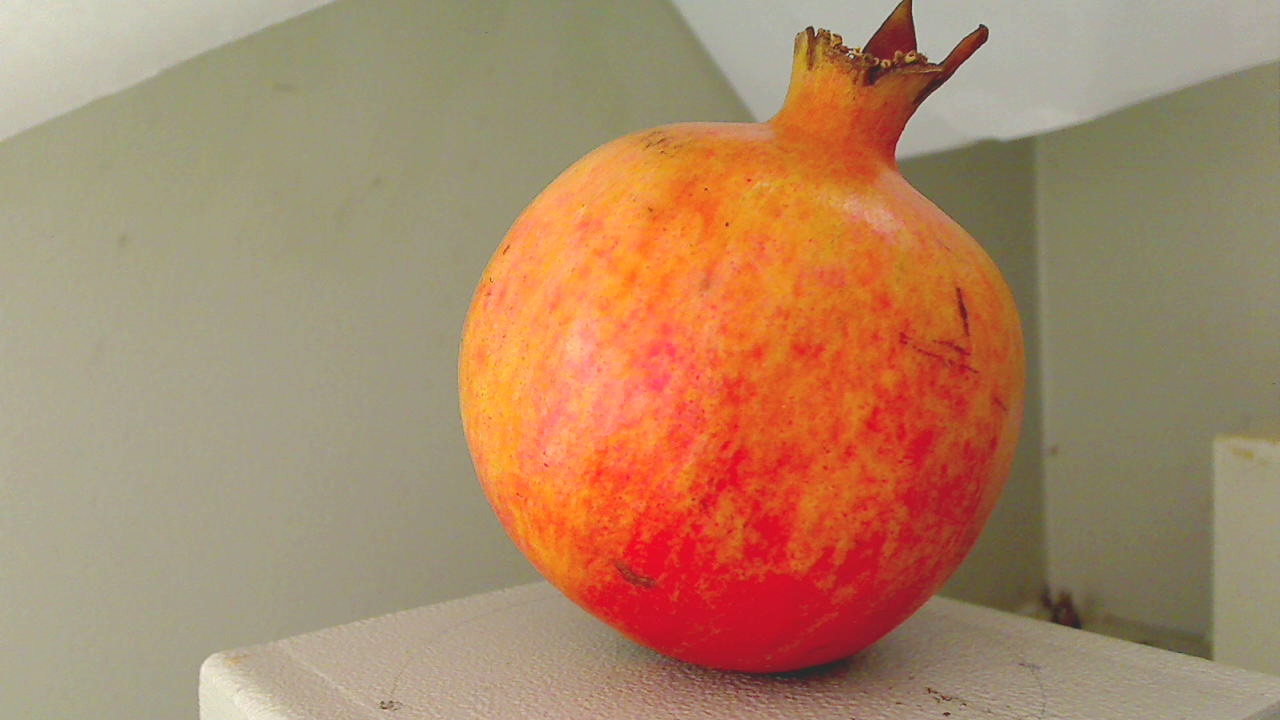
Grade: grade-3
Quality: quality-1